Speaker of the United States House of Representatives

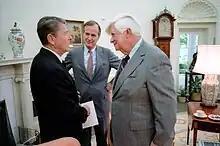
Speaker Tip O'Neill meeting with President Ronald Reagan and Vice President George H. W. Bush on June 1, 1981.

When Republican leader John Boehner succeeded Pelosi as speaker in 2011, Pelosi remained the leader of the Democratic Party in the House of Representatives and served as House minority leader for eight years before she led her party to victory in the 2018 elections. Following the 2018 midterm elections which saw the election of a Democratic Party majority in the House, Nancy Pelosi was again elected speaker when the 116th Congress convened on January 3, 2019. In addition to being the first woman to hold the office, Pelosi became the first speaker to return to power since Sam Rayburn in the 1950s. Following the 2022 midterm elections which saw the election of a narrow Republican Party majority in the House, Pelosi did not seek a Democratic leadership post in the next Congress. The Democratic Caucus named her "Speaker Emerita".